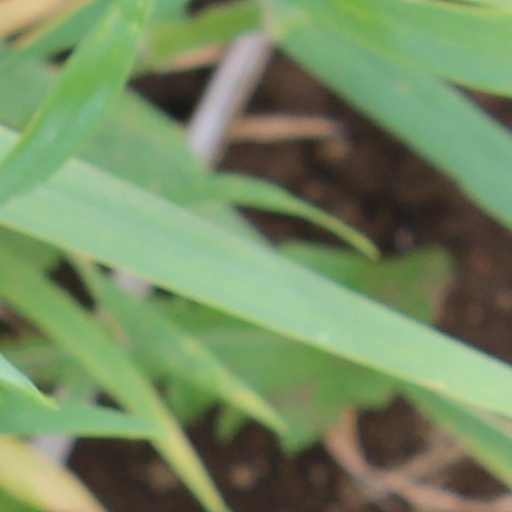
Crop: wheat